Emilia Töyrä

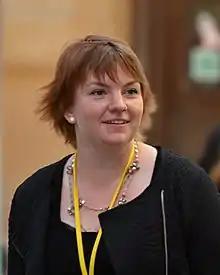
Emilia Töyrä in september 2014

Emilia Töyrä is a Swedish politician currently sitting in the Riksdag with the Social Democrats.